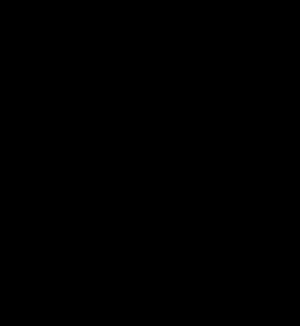
Un globotriaosylcéramide est un ganglioside également appelé trihexosylcéramide, CD77, Gb3 ou GL-3 dont la structure peut être représentée par αGal–βGal–βGlc–Cer :